Osip Sorokhtei

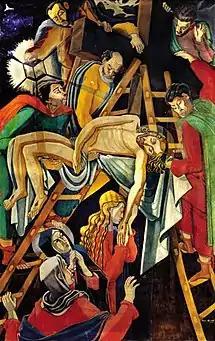
Descent from the Cross

He died of a heart attack in 1941. Major retrospectives of his work were held in Ivano-Frankivsk (1942) and Lviv (1970).